2021 Emilia Romagna Grand Prix

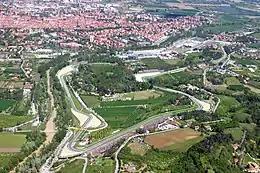
The circuit photographed from above.

The race was the second round of the 2021 Formula One World Championship, and the second running of the Emilia Romagna Grand Prix. It was the twenty-ninth time Imola hosted a Formula One race, having previously hosted 26 editions of the San Marino Grand Prix and the 1980 Italian Grand Prix. Unlike the 2020 edition (which took place over two days), this event utilised the traditional three-day format.